Sant'Antonio da Padova in Via Tuscolana

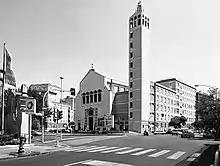
Exterior view of Sant'Antonio da Padova in Via Tuscolana, August 2003

The Church of Saint Anthony of Padua on Via Tuscolana is a Roman Catholic titular church in Rome, built for the religious congregation of the Rogationists of the Heart of Jesus, to whose founder Saint Annibale Maria di Francia is co-concercrated the church along with Saint Anthony of Padua. Having been completed in 1948 it was given to the Rogationists fathers, before being concercrated on 27 May 1965 by Cardinal Luigi Traglia. On 5 March 1973 Pope Paul VI granted it a titular church as a seat for Cardinals.